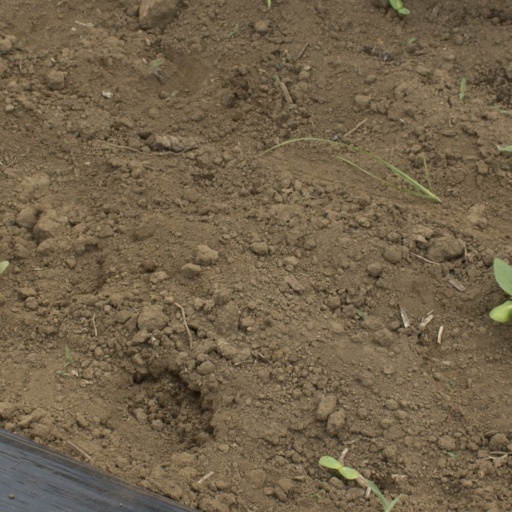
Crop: Jerusalem artichoke